Donald Whatley Roy

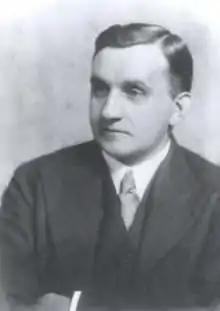
Donald Whatley Roy

Donald Whatley Roy (22 May 1881 – 9 December 1960) was a British obstetrician and gynaecologist at St George's Hospital, London.